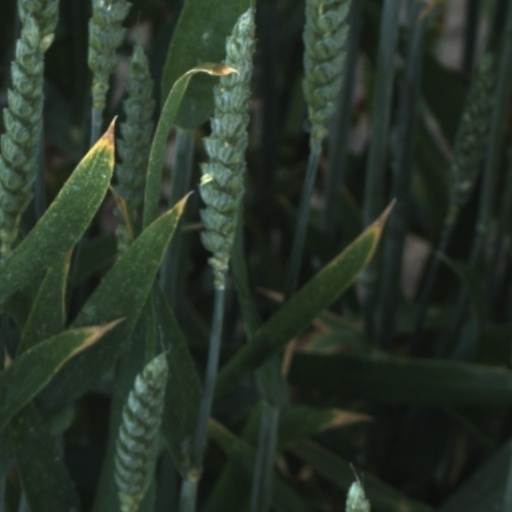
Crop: wheat